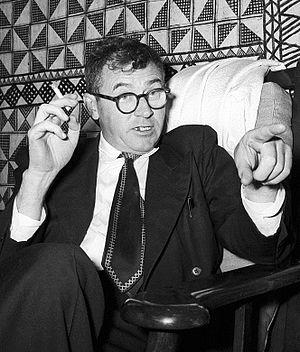
James T. Farrell est un romancier américain, né le 27 février 1904 à Chicago et mort le 22 août 1979 à New York.